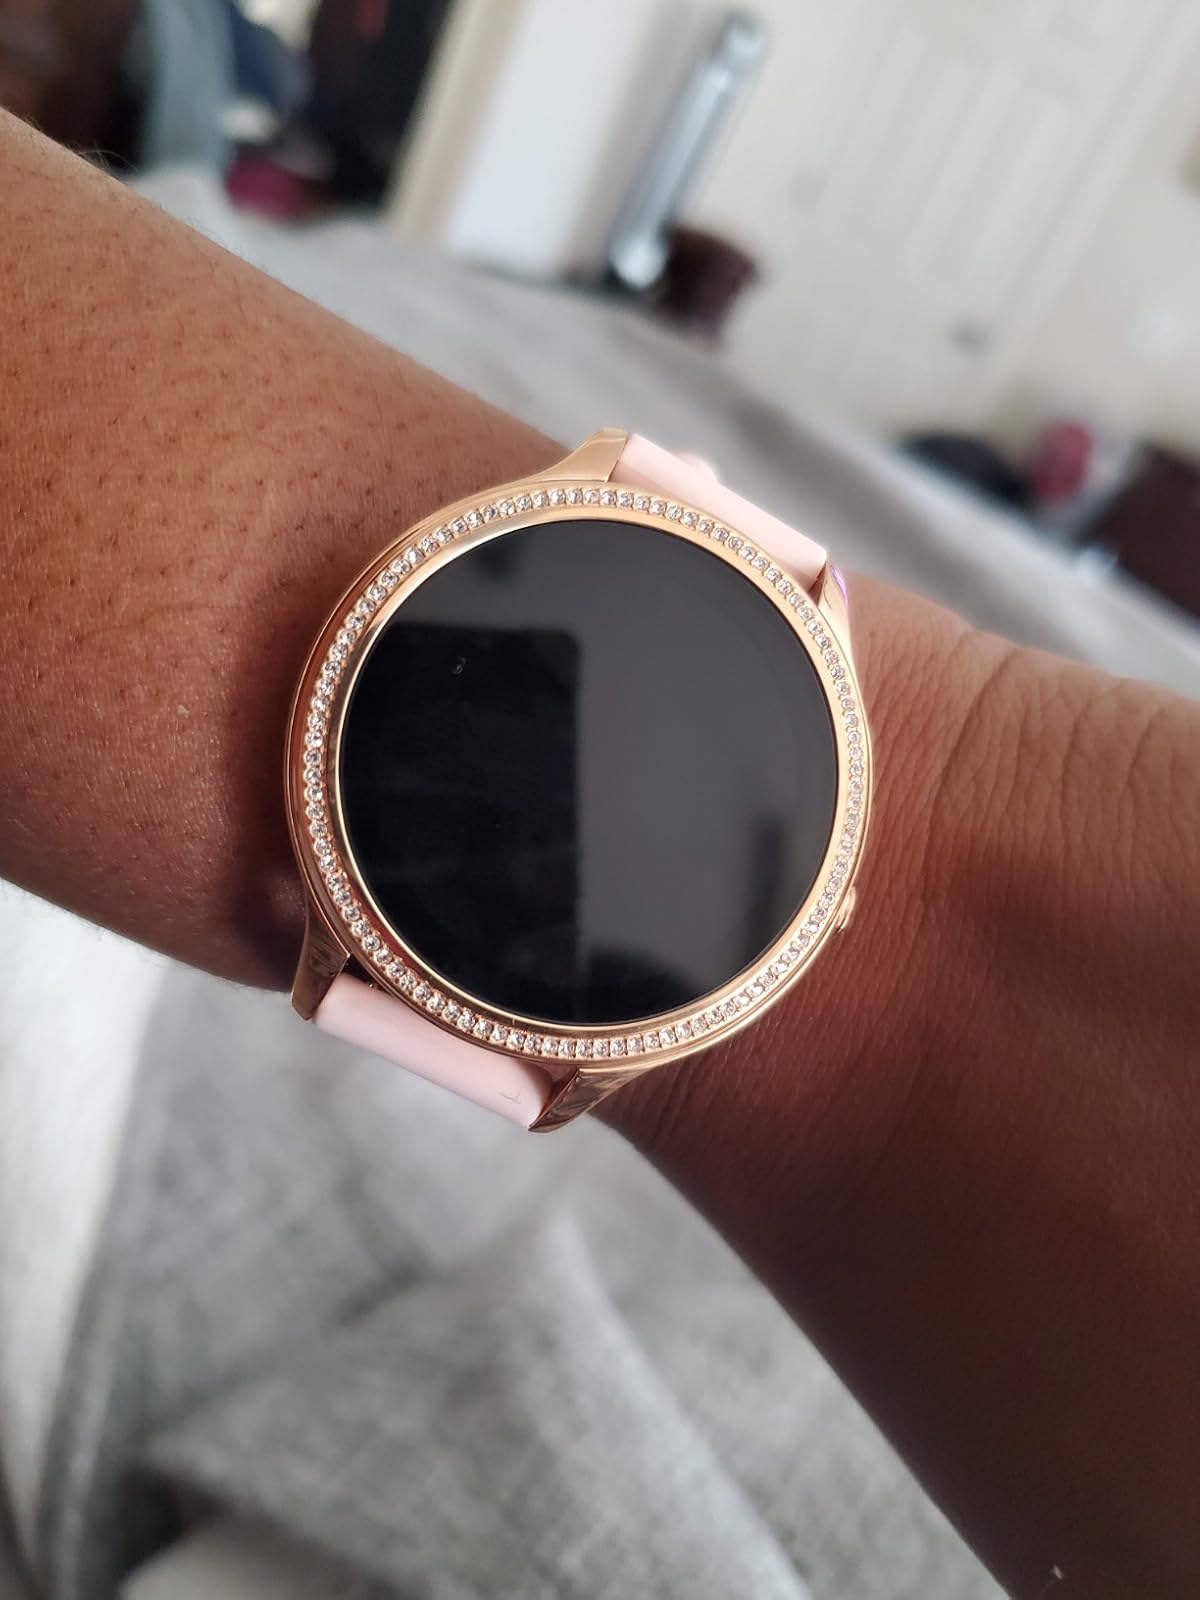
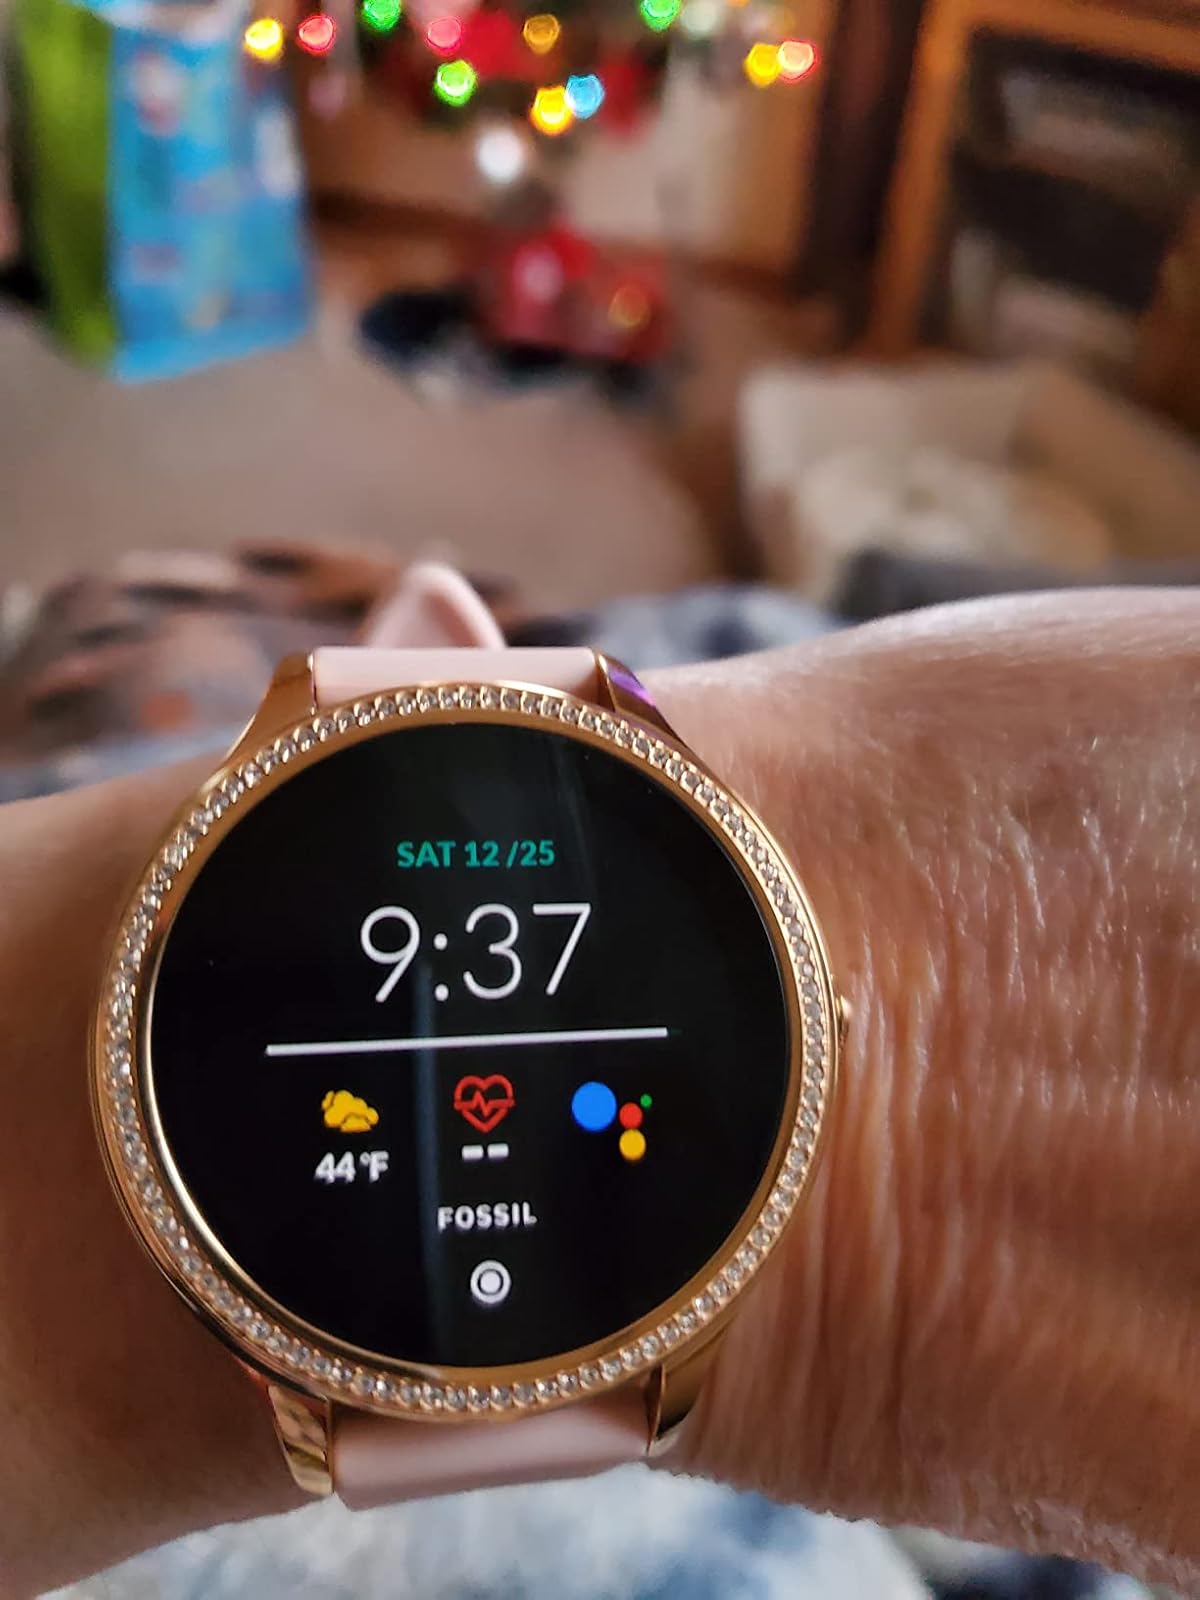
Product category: smartwatch
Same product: yes